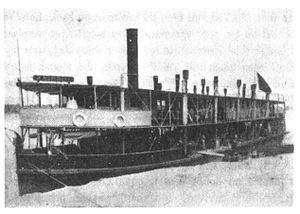
Le Flandre, un des bateaux utilisés par Stanley au Congo
Cette liste comprend les différents bateaux utilisés pour l'exploration au XIXᵉ siècle du territoire de l'actuelle République démocratique du Congo, appelé l'État indépendant du Congo à partir de 1885. Auparavant, cette exploration sur le territoire fut menée par l'Association internationale africaine.